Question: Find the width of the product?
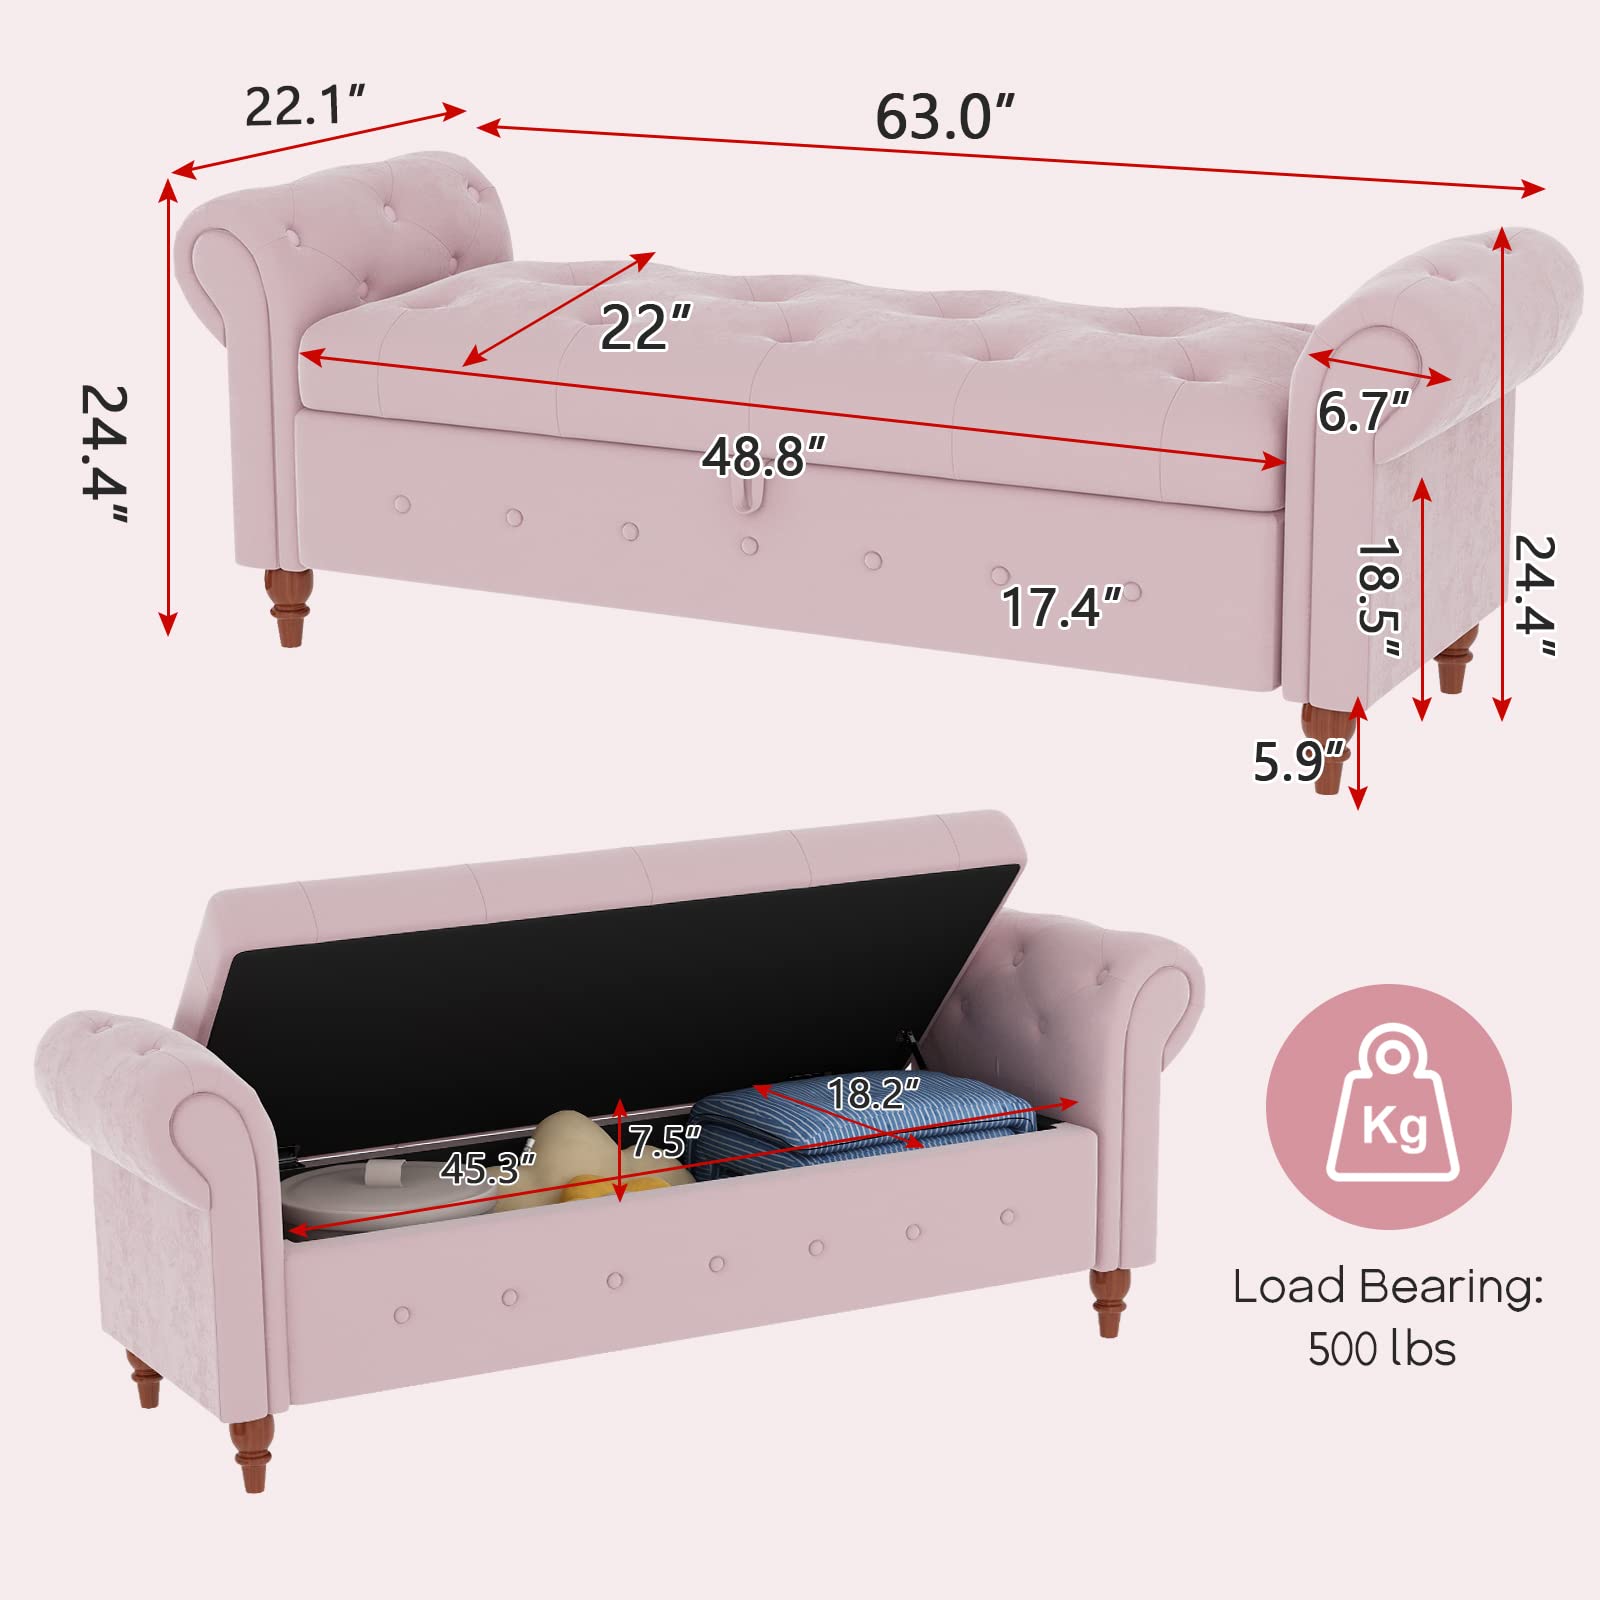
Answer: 63.0 inch